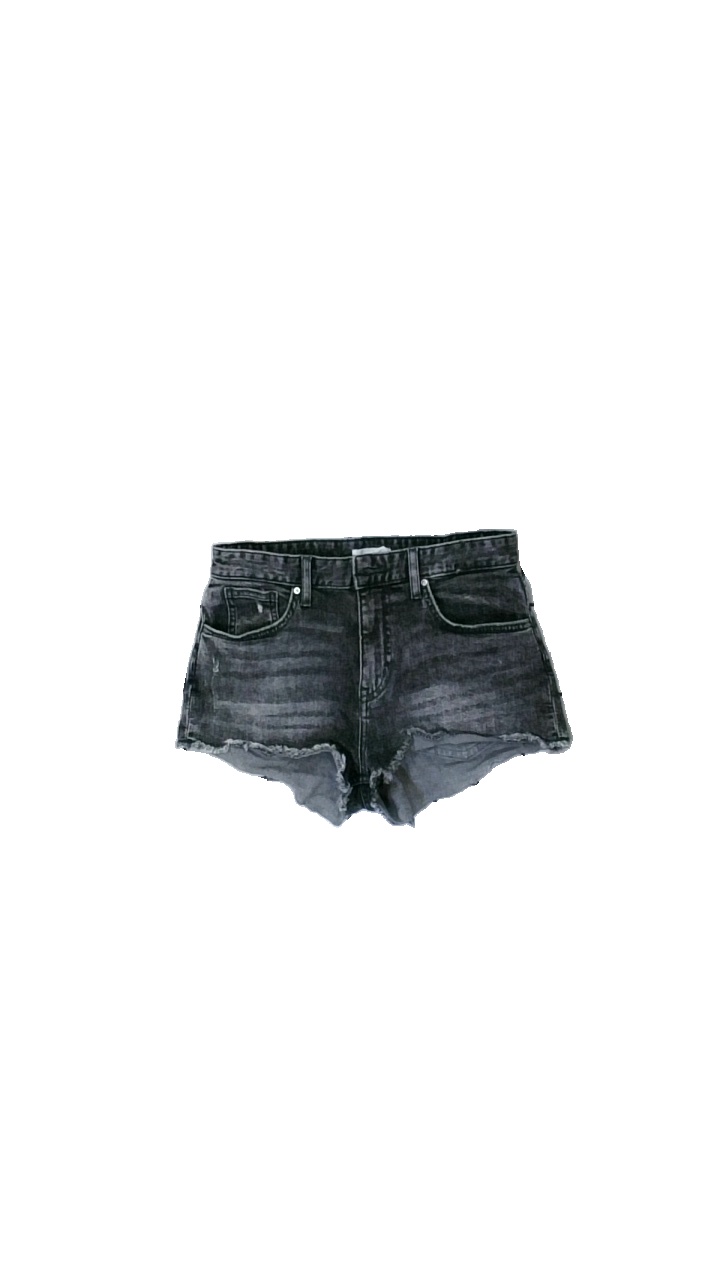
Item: Shorts (Ladies)
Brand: H&m
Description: grå jeans shorts
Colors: Grey
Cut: Regular
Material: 100% cotton
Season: Summer
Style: Denim
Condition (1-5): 5
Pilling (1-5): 5
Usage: Reuse
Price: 50-100